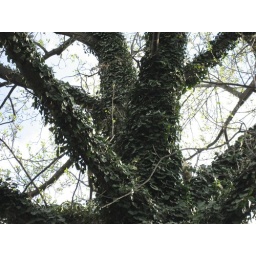
This tree is covered in some sort of ivy, or plant type thing, looks cool